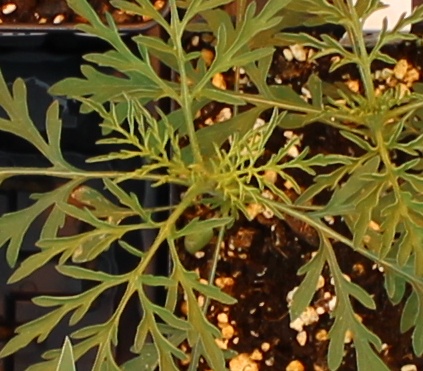
Label: Ragweed